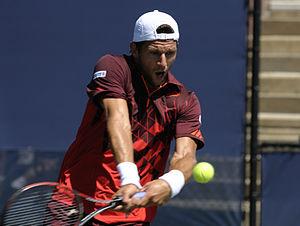
Jürgen Melzer, né le 22 mai 1981 à Vienne, est un joueur de tennis autrichien, professionnel depuis 1999.